Fairlee Railroad Depot

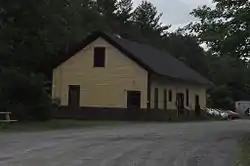

The Fairlee Railroad Depot is a historic railroad station at 320 United States Route 5 in the village center of Fairlee, Vermont. Built in 1848 and used in active service until 1972, it is one of the few surviving first-generation railroad station buildings in the state. Now used as a retail space, it was listed on the National Register of Historic Places in 1998.